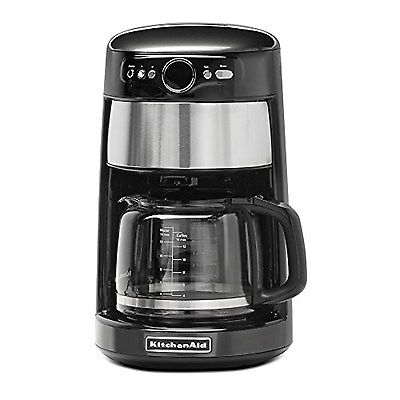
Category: coffee maker